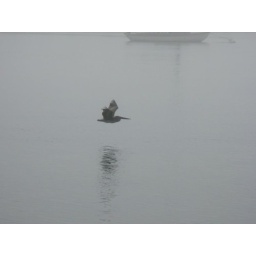
Bird flying low over water